Desires of the Heart (2013 film)

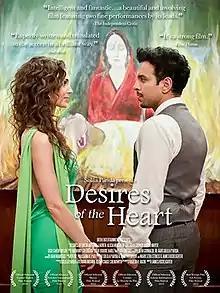
Film poster

Desires of the Heart is a 2013 English independent film directed by James Kicklighter and co-directed in India with Rajesh Rathi. It stars Hollywood actors Val Lauren, Alicia Minshew alongside Bollywood actors Harsh Mayar, Gulshan Grover and Ankit Bhardwaj. The film began production in 2012 in Savannah, Georgia, United States. and was later shot in Bikaner, Rajasthan, India.